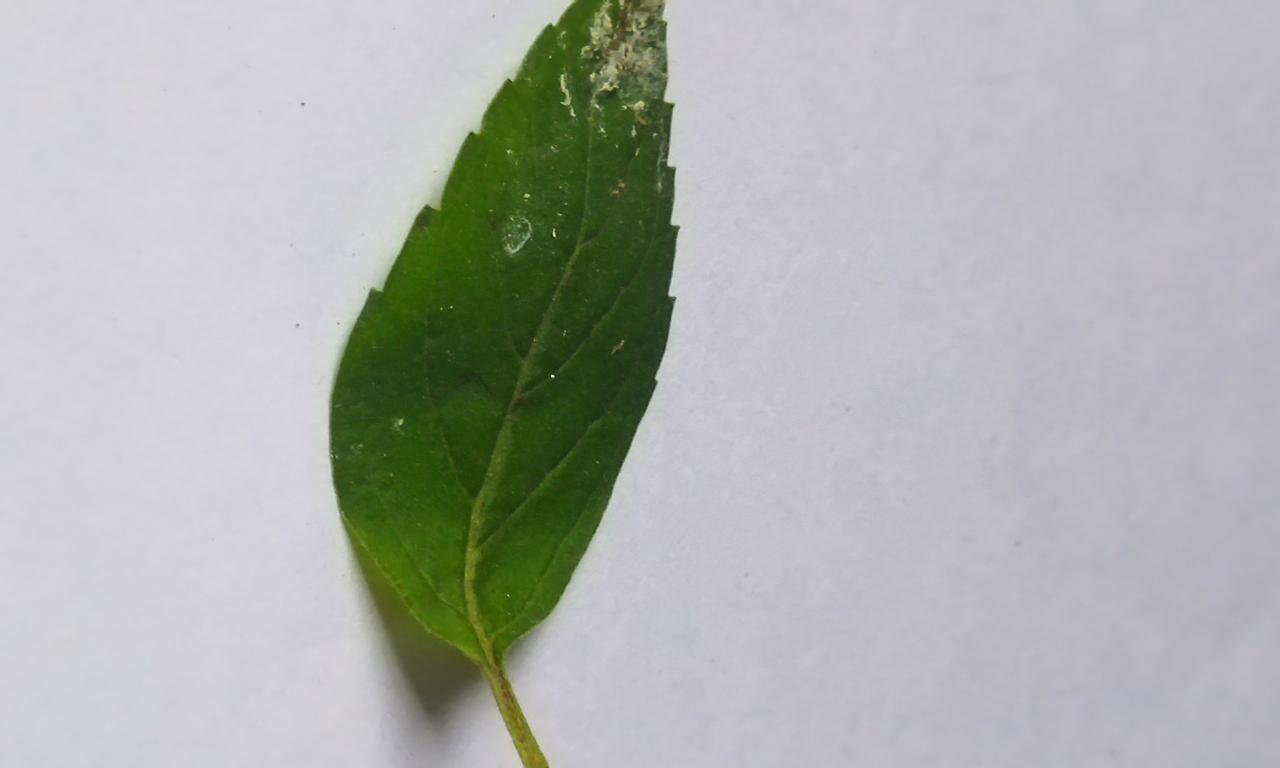
Label: Spoiled